Travertine

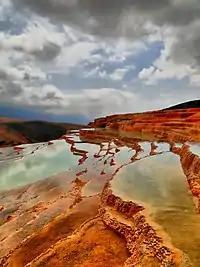
Badab-e Surt's stepped travertine terrace formations. This travertine owes its red colour terraces to iron carbonate.

The formation of travertine begins when groundwater containing an elevated concentration of dissolved carbon dioxide comes in contact with limestone or other rock containing calcium carbonate. The dissolved carbon dioxide acts as a weak acid, carbonic acid, which dissolves some of the limestone as soluble calcium bicarbonate: